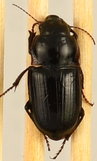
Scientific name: Euryderus grossus
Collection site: Central Plains Experimental Range NEON (CPER), plot CPER_003